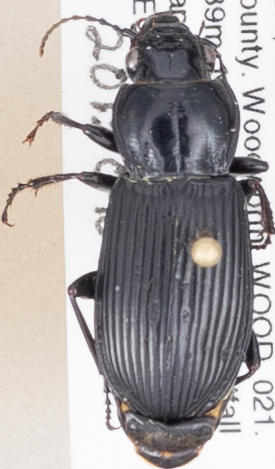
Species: Pterostichus melanarius melanarius
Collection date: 2015-09-02
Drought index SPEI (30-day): -0.8
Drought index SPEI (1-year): -0.17
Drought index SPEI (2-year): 0.8